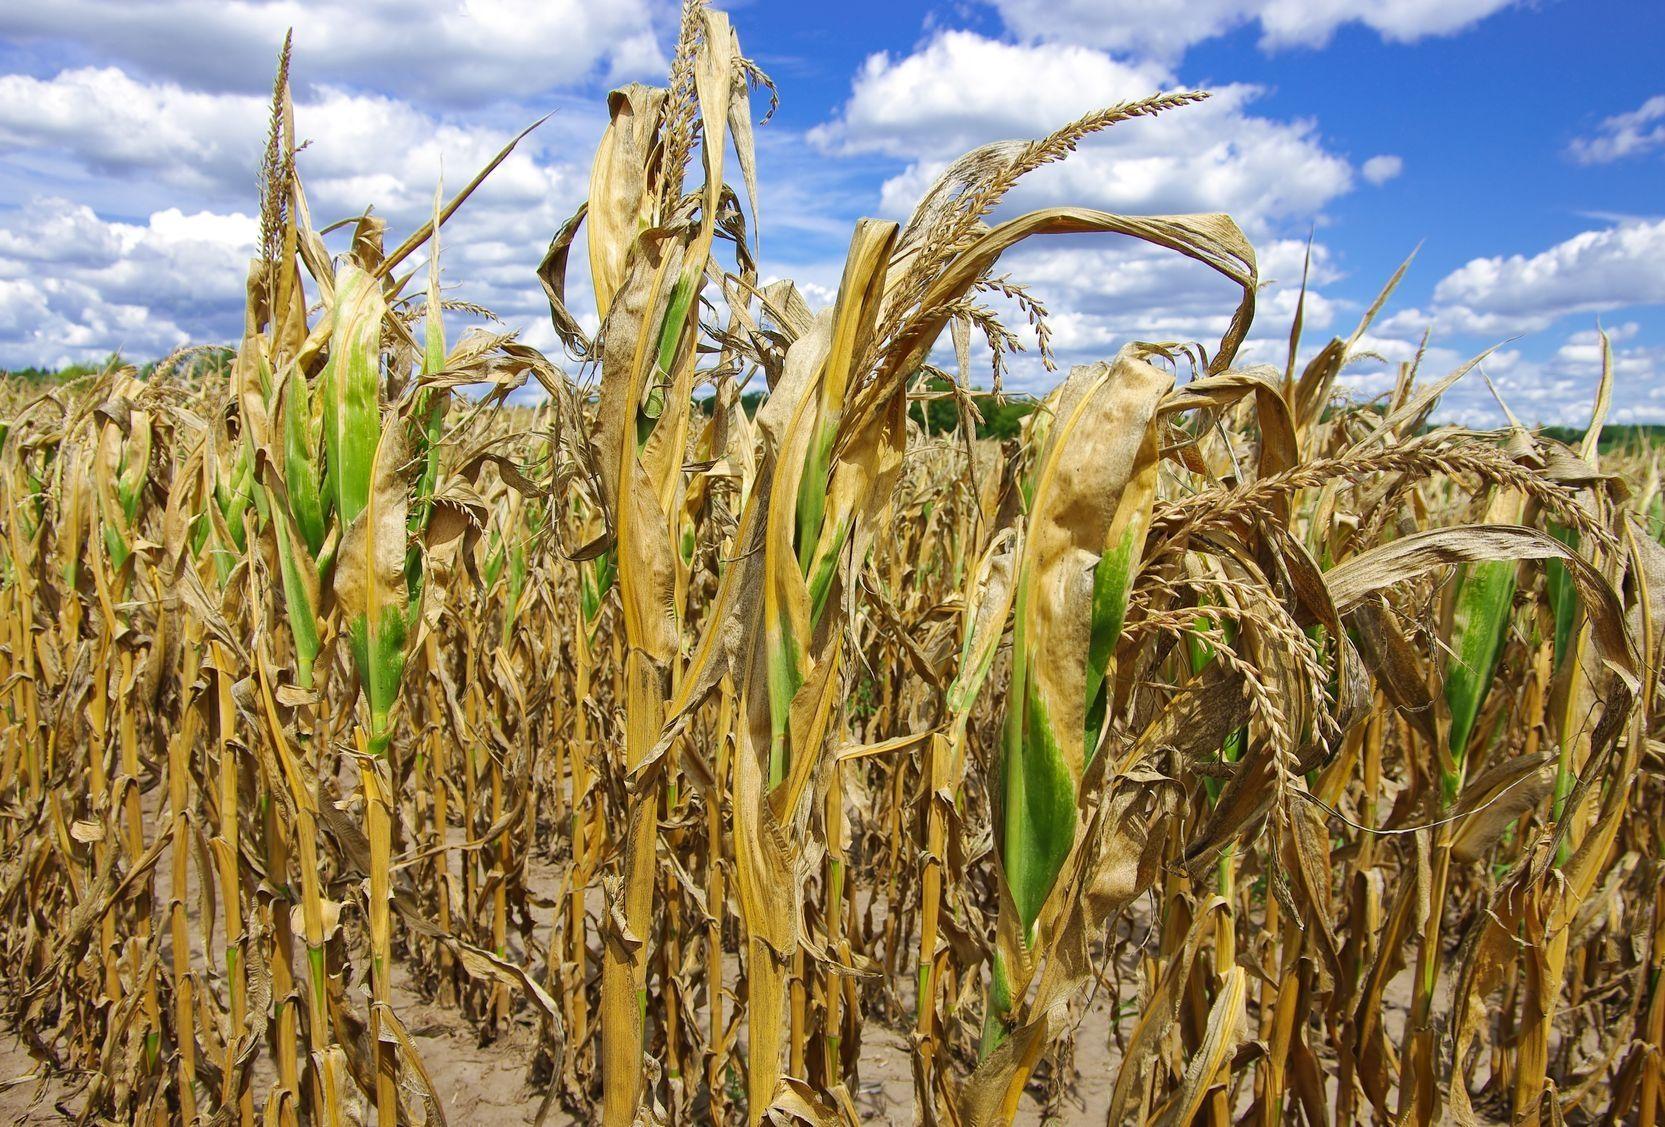
Shamba la mazao ya biashara, yakiwa katika hatua zake za mwisho kabisa karibia na mavuno, na juu yake anga zuri lenye mawingu  ya bluu na ya kijani, muonekano wake ni mzuri na unaovutia.